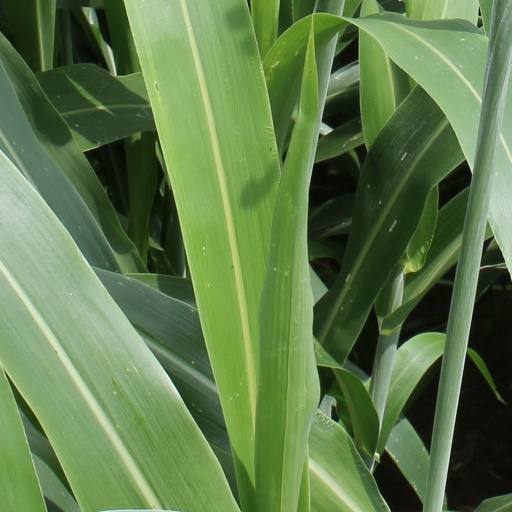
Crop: sorghum